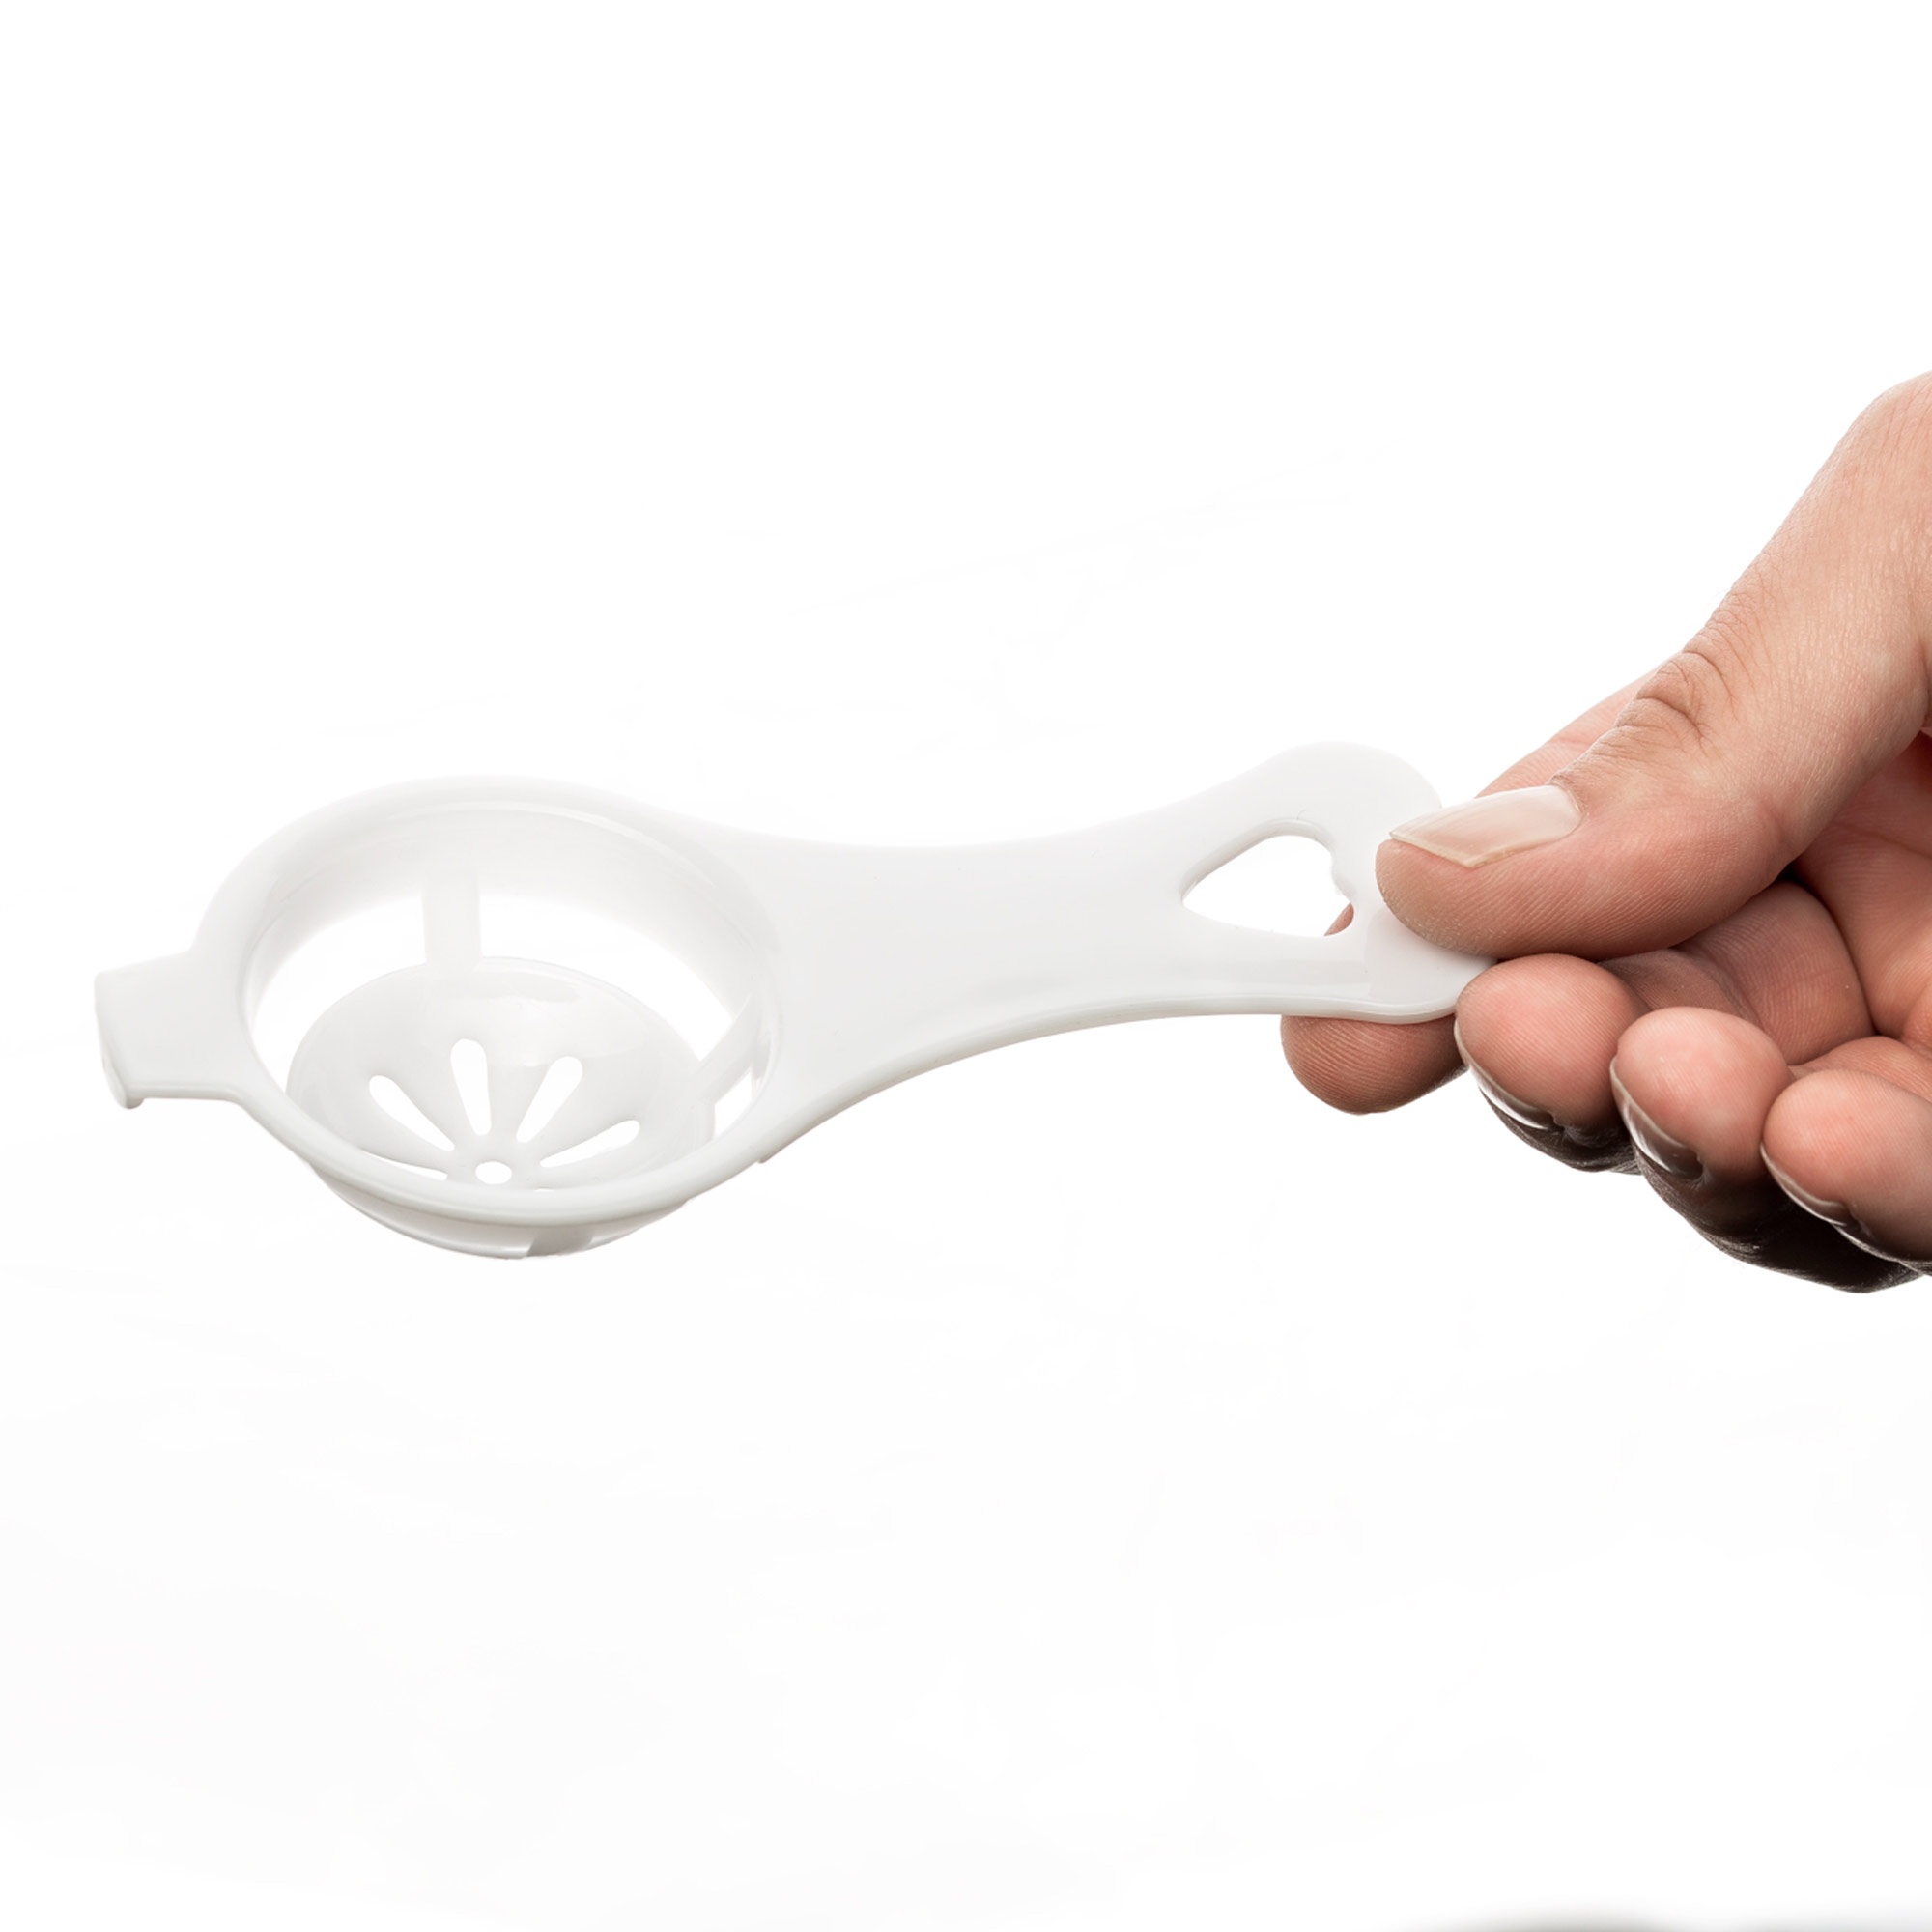
hand, cutlery, tool, food, kitchen, tableware, spoon, egg, yolk, product, nutrition, soft, protein, egg yolk, eitrenner